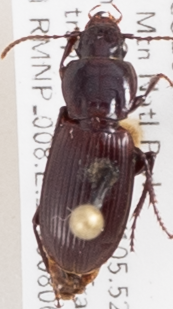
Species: Pterostichus restrictus
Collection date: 2018-08-06
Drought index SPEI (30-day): -0.23
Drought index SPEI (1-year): -1.082
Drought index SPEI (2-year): -0.46